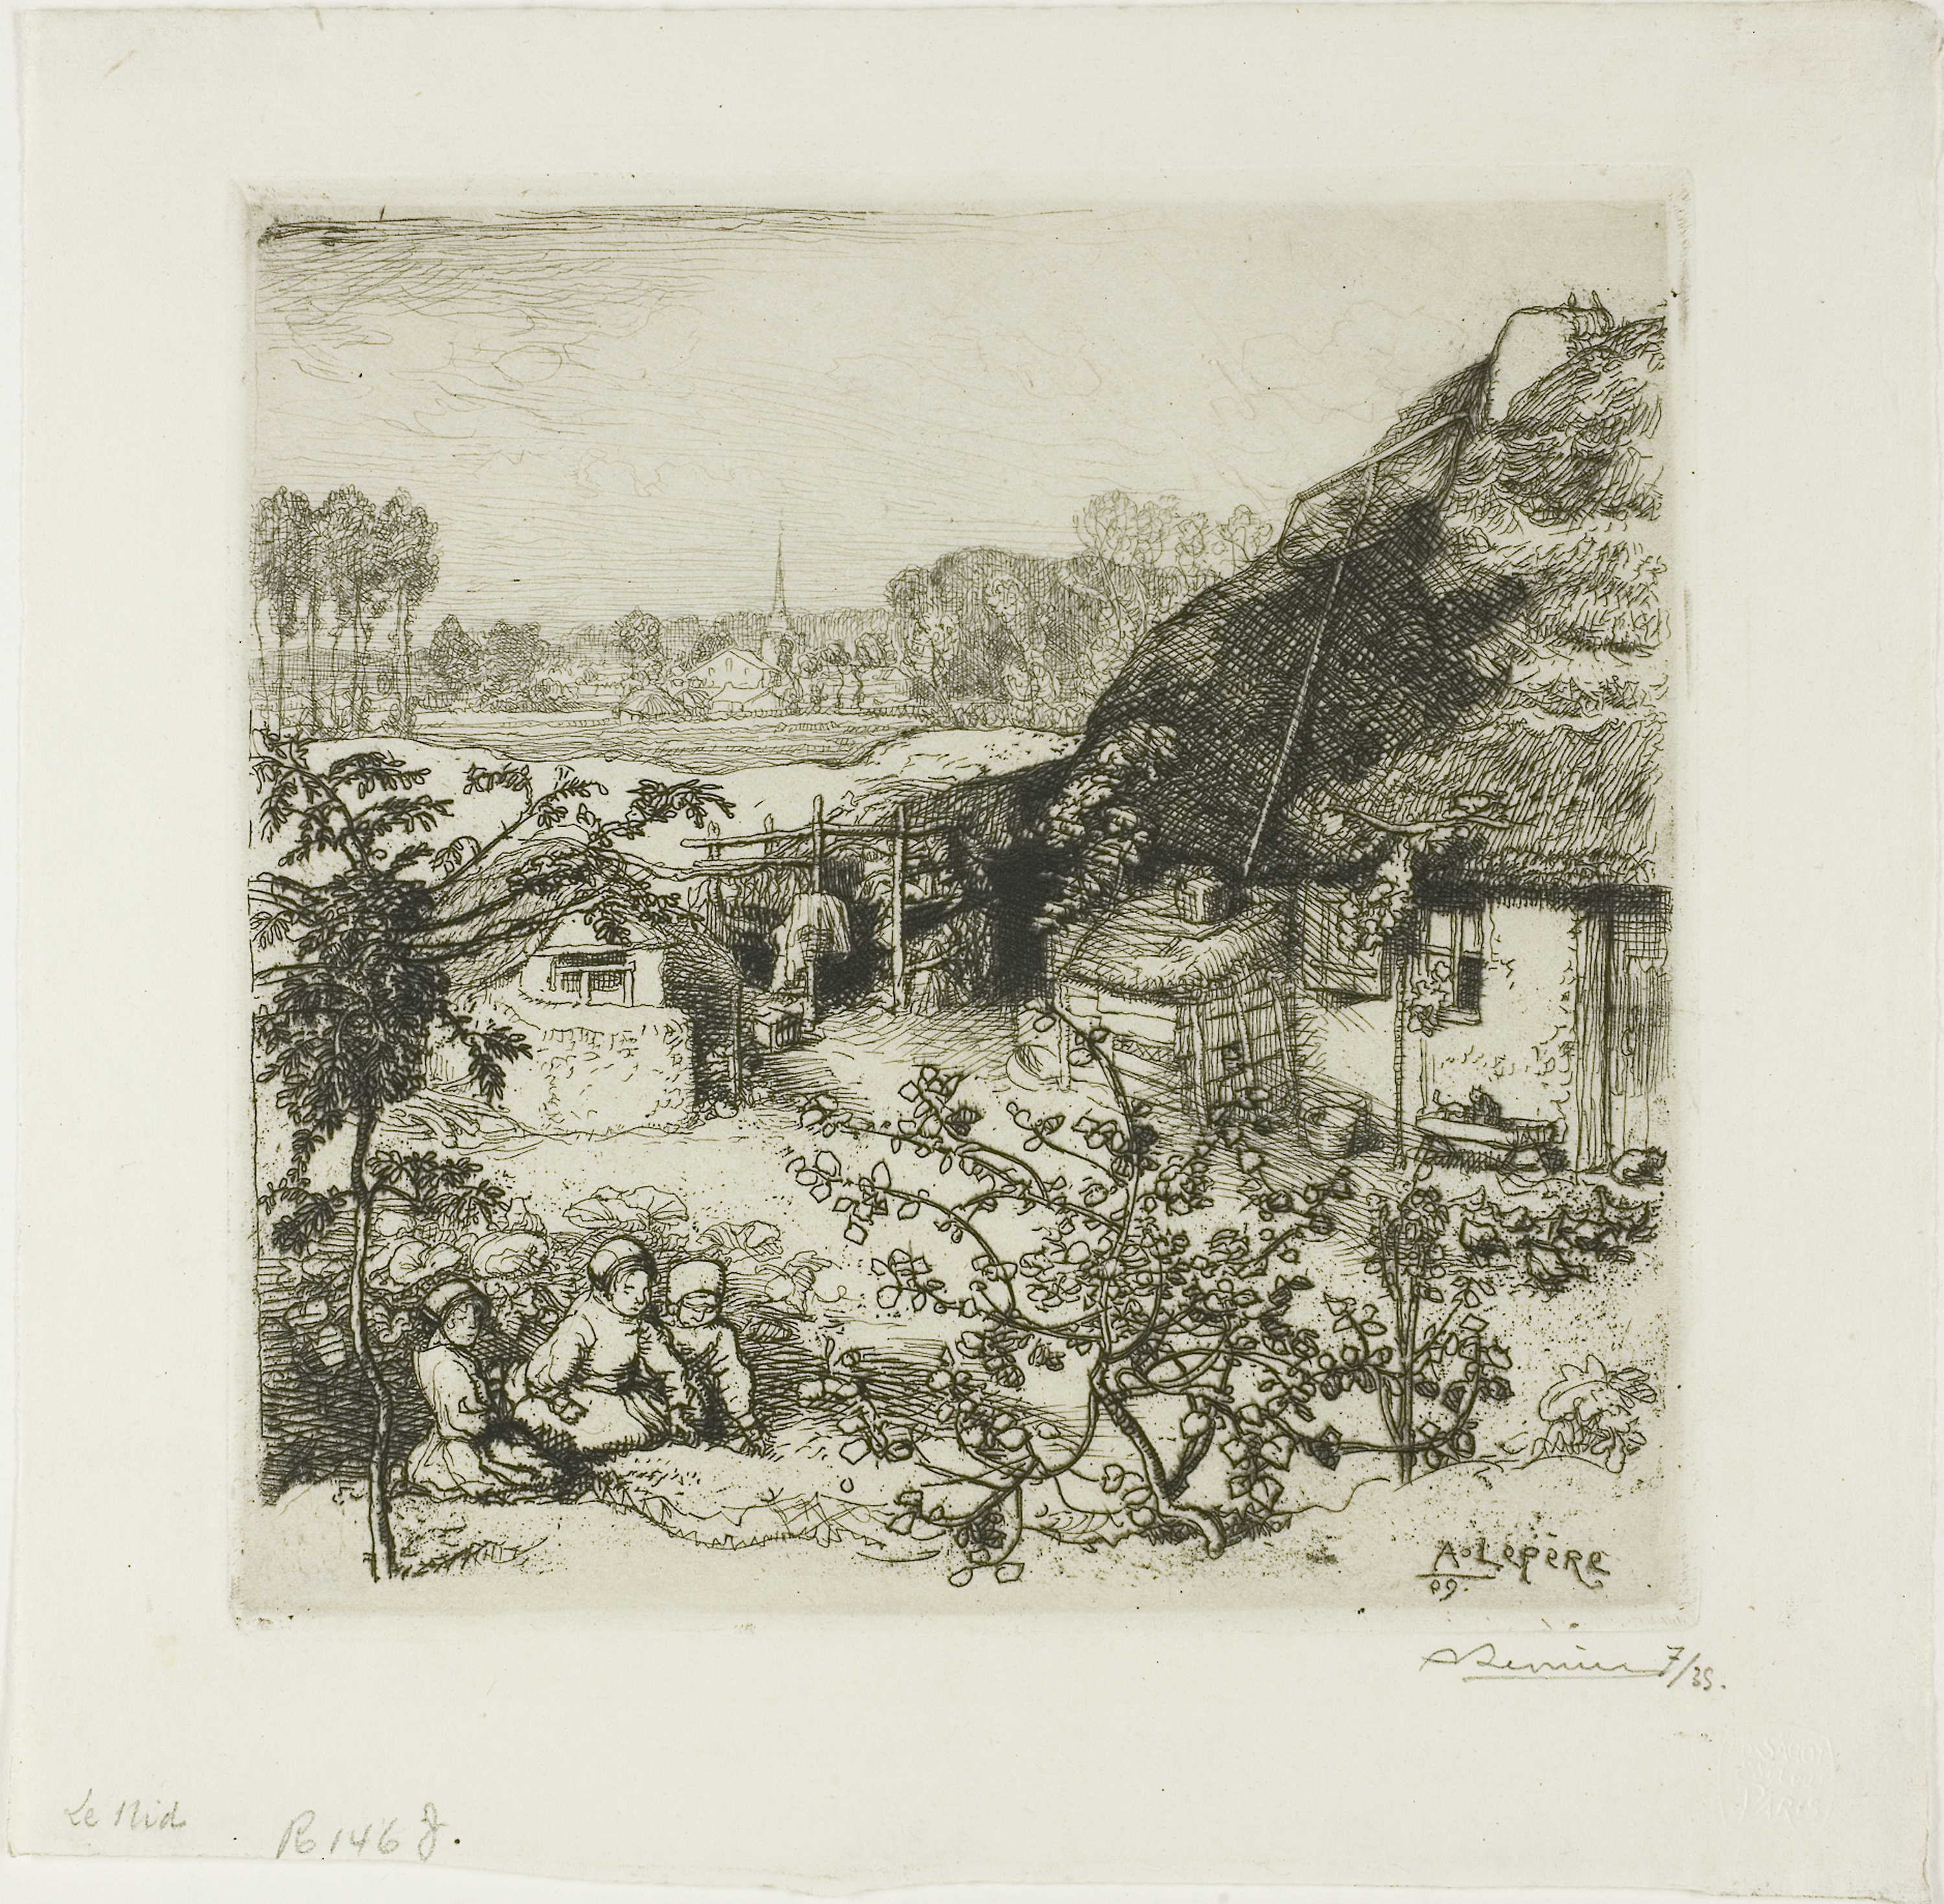
drawing, artwork, history, sketch, tree, picture frame, art, painting, black and white, stock photography